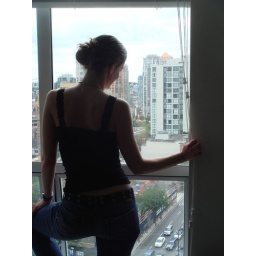
girl in the window